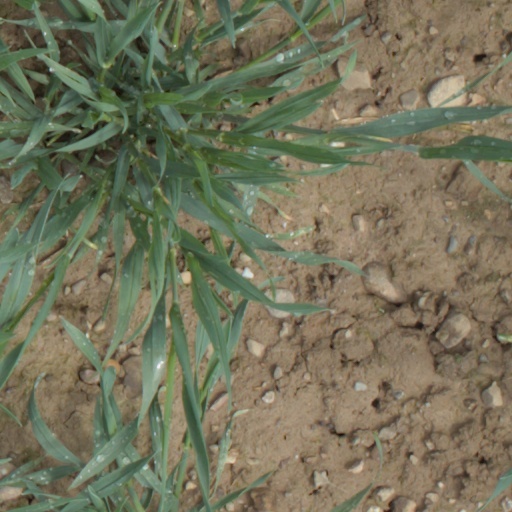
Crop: wheat